Pants On Fire (horse)

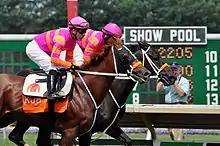
Pants on Fire on the inside Ruler on Ice on the outside

Pants On Fire ran third in the Count Fleet Stakes in his sophomore debut. He then finished second in the Lecomte Stakes and sixth in the Risen Star Stakes, before securing his first graded stakes win in the Louisiana Derby.